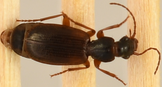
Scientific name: Cymindis neglecta
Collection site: Bartlett Experimental Forest NEON (BART), plot BART_068